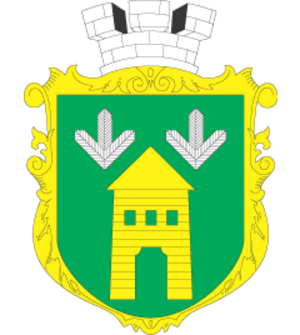
Velyki Birky ou Velikie Borki est une commune urbaine de l'oblast de Ternopil, en Ukraine. Sa population s'élevait à 3 448 habitants en 2013.